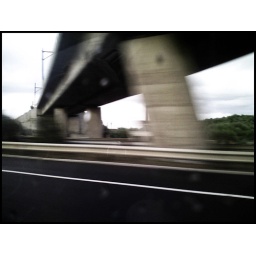
The train bridge over the n1 highway at Canal Walk, at about 90km/h.Samsung i600 Cellphone 1mp camera.